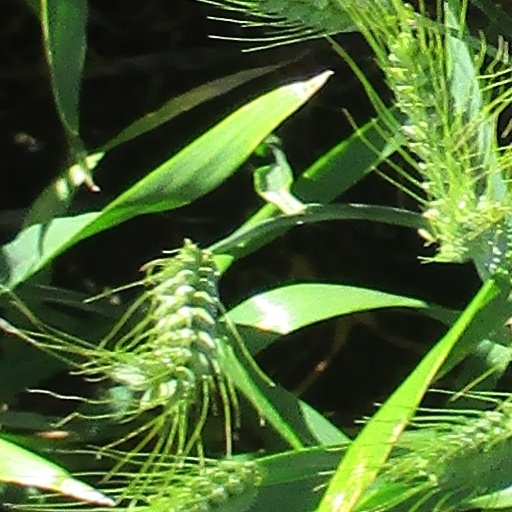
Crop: wheat